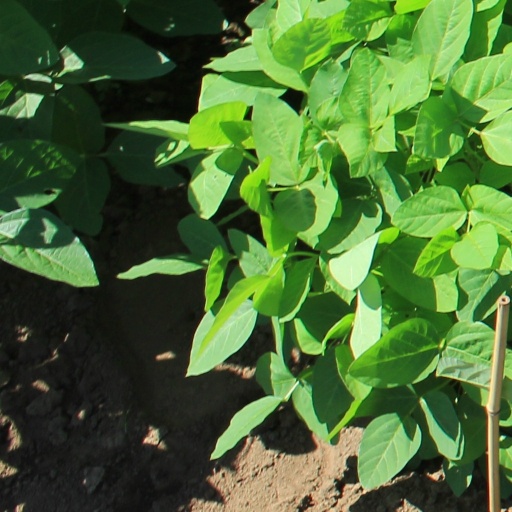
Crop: soybean